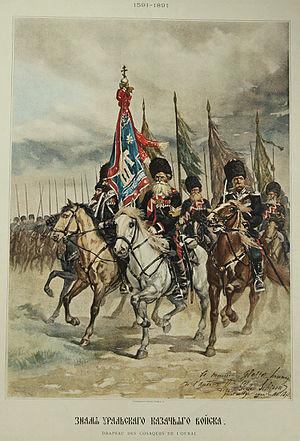
Les cosaques de l'Oural ou l’armée cosaque de l'Oural est une communauté cosaque de l’empire russe située dans le bassin de l’Oural. La communauté remonte au XIVᵉ siècle et elle portait, jusqu’en 1775, le nom de cosaques du Iaïk. L’état-major était situé à Ouralsk.